Draped Bust dollar

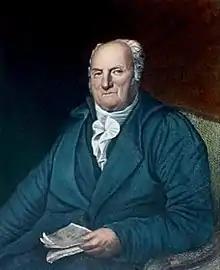
Elias Boudinot assumed his duties as Director of the Mint on October 28, 1795.

The person chosen to fill the position was statesman and former congressman Elias Boudinot. Upon assuming his duties at the Mint on October 28, Boudinot was informed of the silver standard that had been used since the first official silver coins were struck. He immediately ordered that this practice be ceased and that coinage would begin in the 89.2% fineness approved by the Coinage Act of 1792. The total production of 1795 dollars (including both the Flowing Hair and Draped Bust types) totalled 203,033. It is estimated that approximately 42,000 dollars were struck bearing the Draped Bust design. Boudinot soon ordered that production of minor denominations be increased. Later, assayer Albian Cox died suddenly from a stroke in his home on November 27, 1795, leaving the vital post of assayer vacant. This, together with Boudinot's increased focus on smaller denominations, as well as a lull in private bullion deposits (the fledgling Mint's only source of bullion), caused a decrease in silver dollar production in 1796. The total mintage for 1796 was 79,920, which amounts to an approximate 62% reduction from the previous year's total.